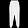
Label: Trouser